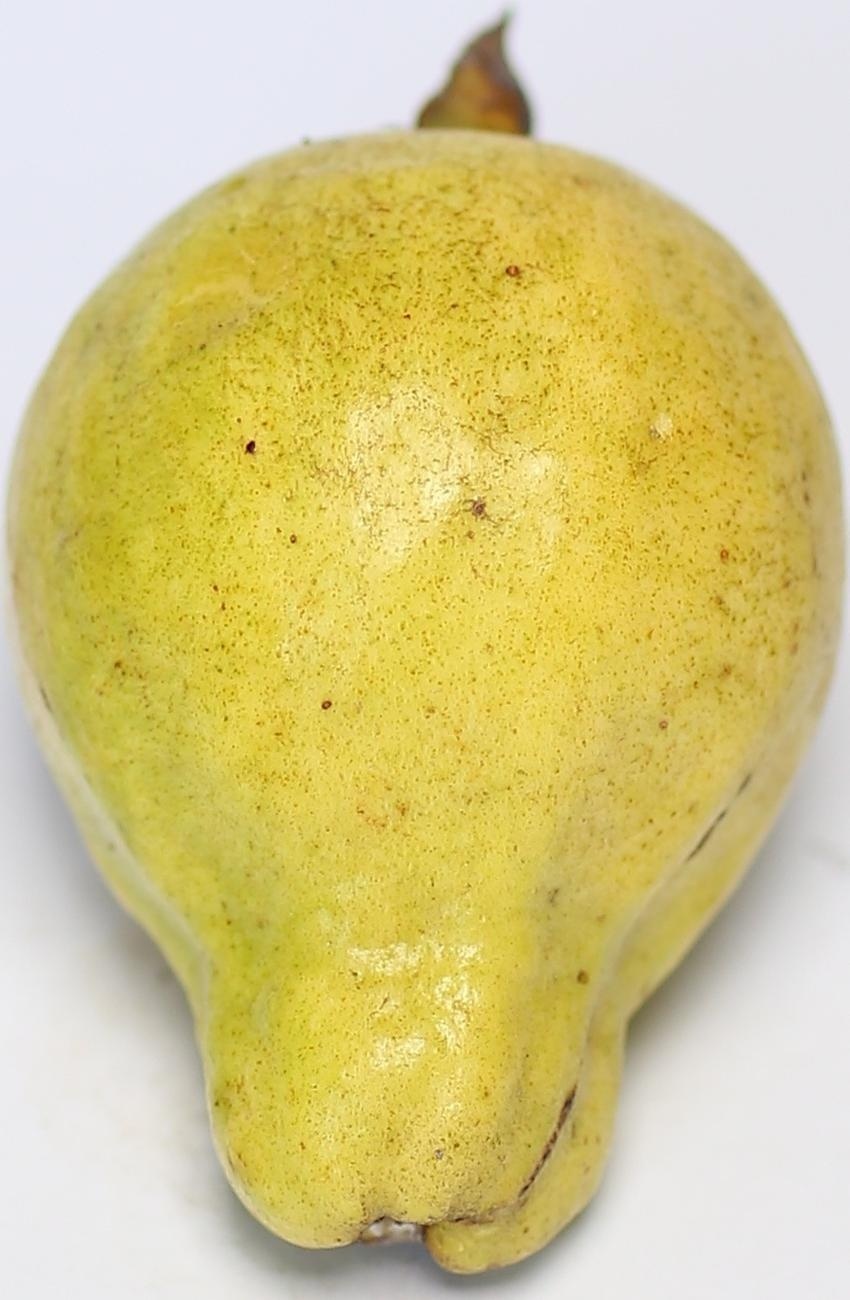
Maturity: ripe
Variety: local-sindhi